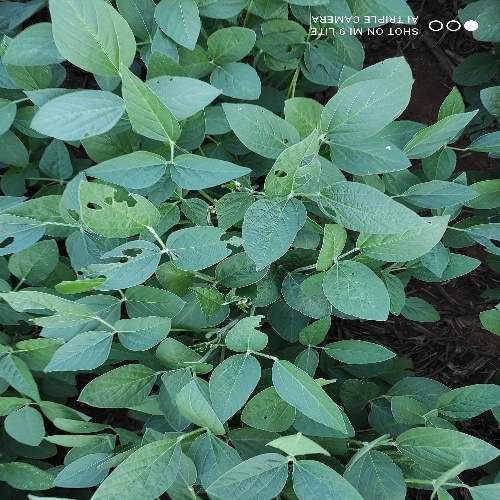
Label: Caterpillar